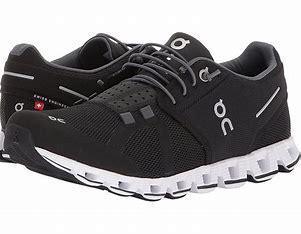
Brand: ON
Model: Cloud 5